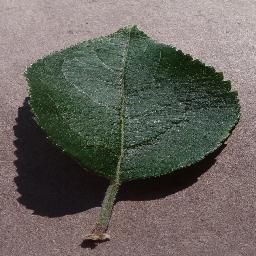
Label: Apple___healthy